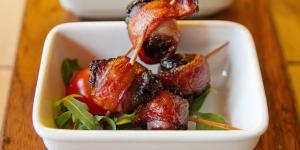
rollitos de bacon y ciruelas